Romania in Antiquity

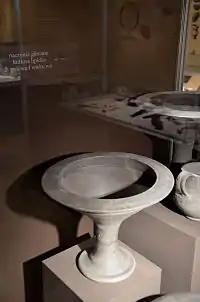
2nd-century "Lipiţa" pottery (Archaeological Museum of Kraków)

The native tribes of the wider region of the Lower Danube were for the first time united under King Burebista who ruled from around 80 or 70 BC. He defeated the Boii and the Taurisci, who dwelled in the Middle Danube region, around 60 BC, subdued the Scordisci and made plundering raids against Thracia, Illyricum and Macedonia in the subsequent years. In the middle of the 1st century BC, his empire was bordered by the Middle Danube, the Northern Carpathians, the Black Sea and the Balkan Mountains. Its center was located in the Orăştie Mountains where Burebista had a number of fortifications erected. This forts were built by Greek craftsmen who introduced the use of chiseled stone.